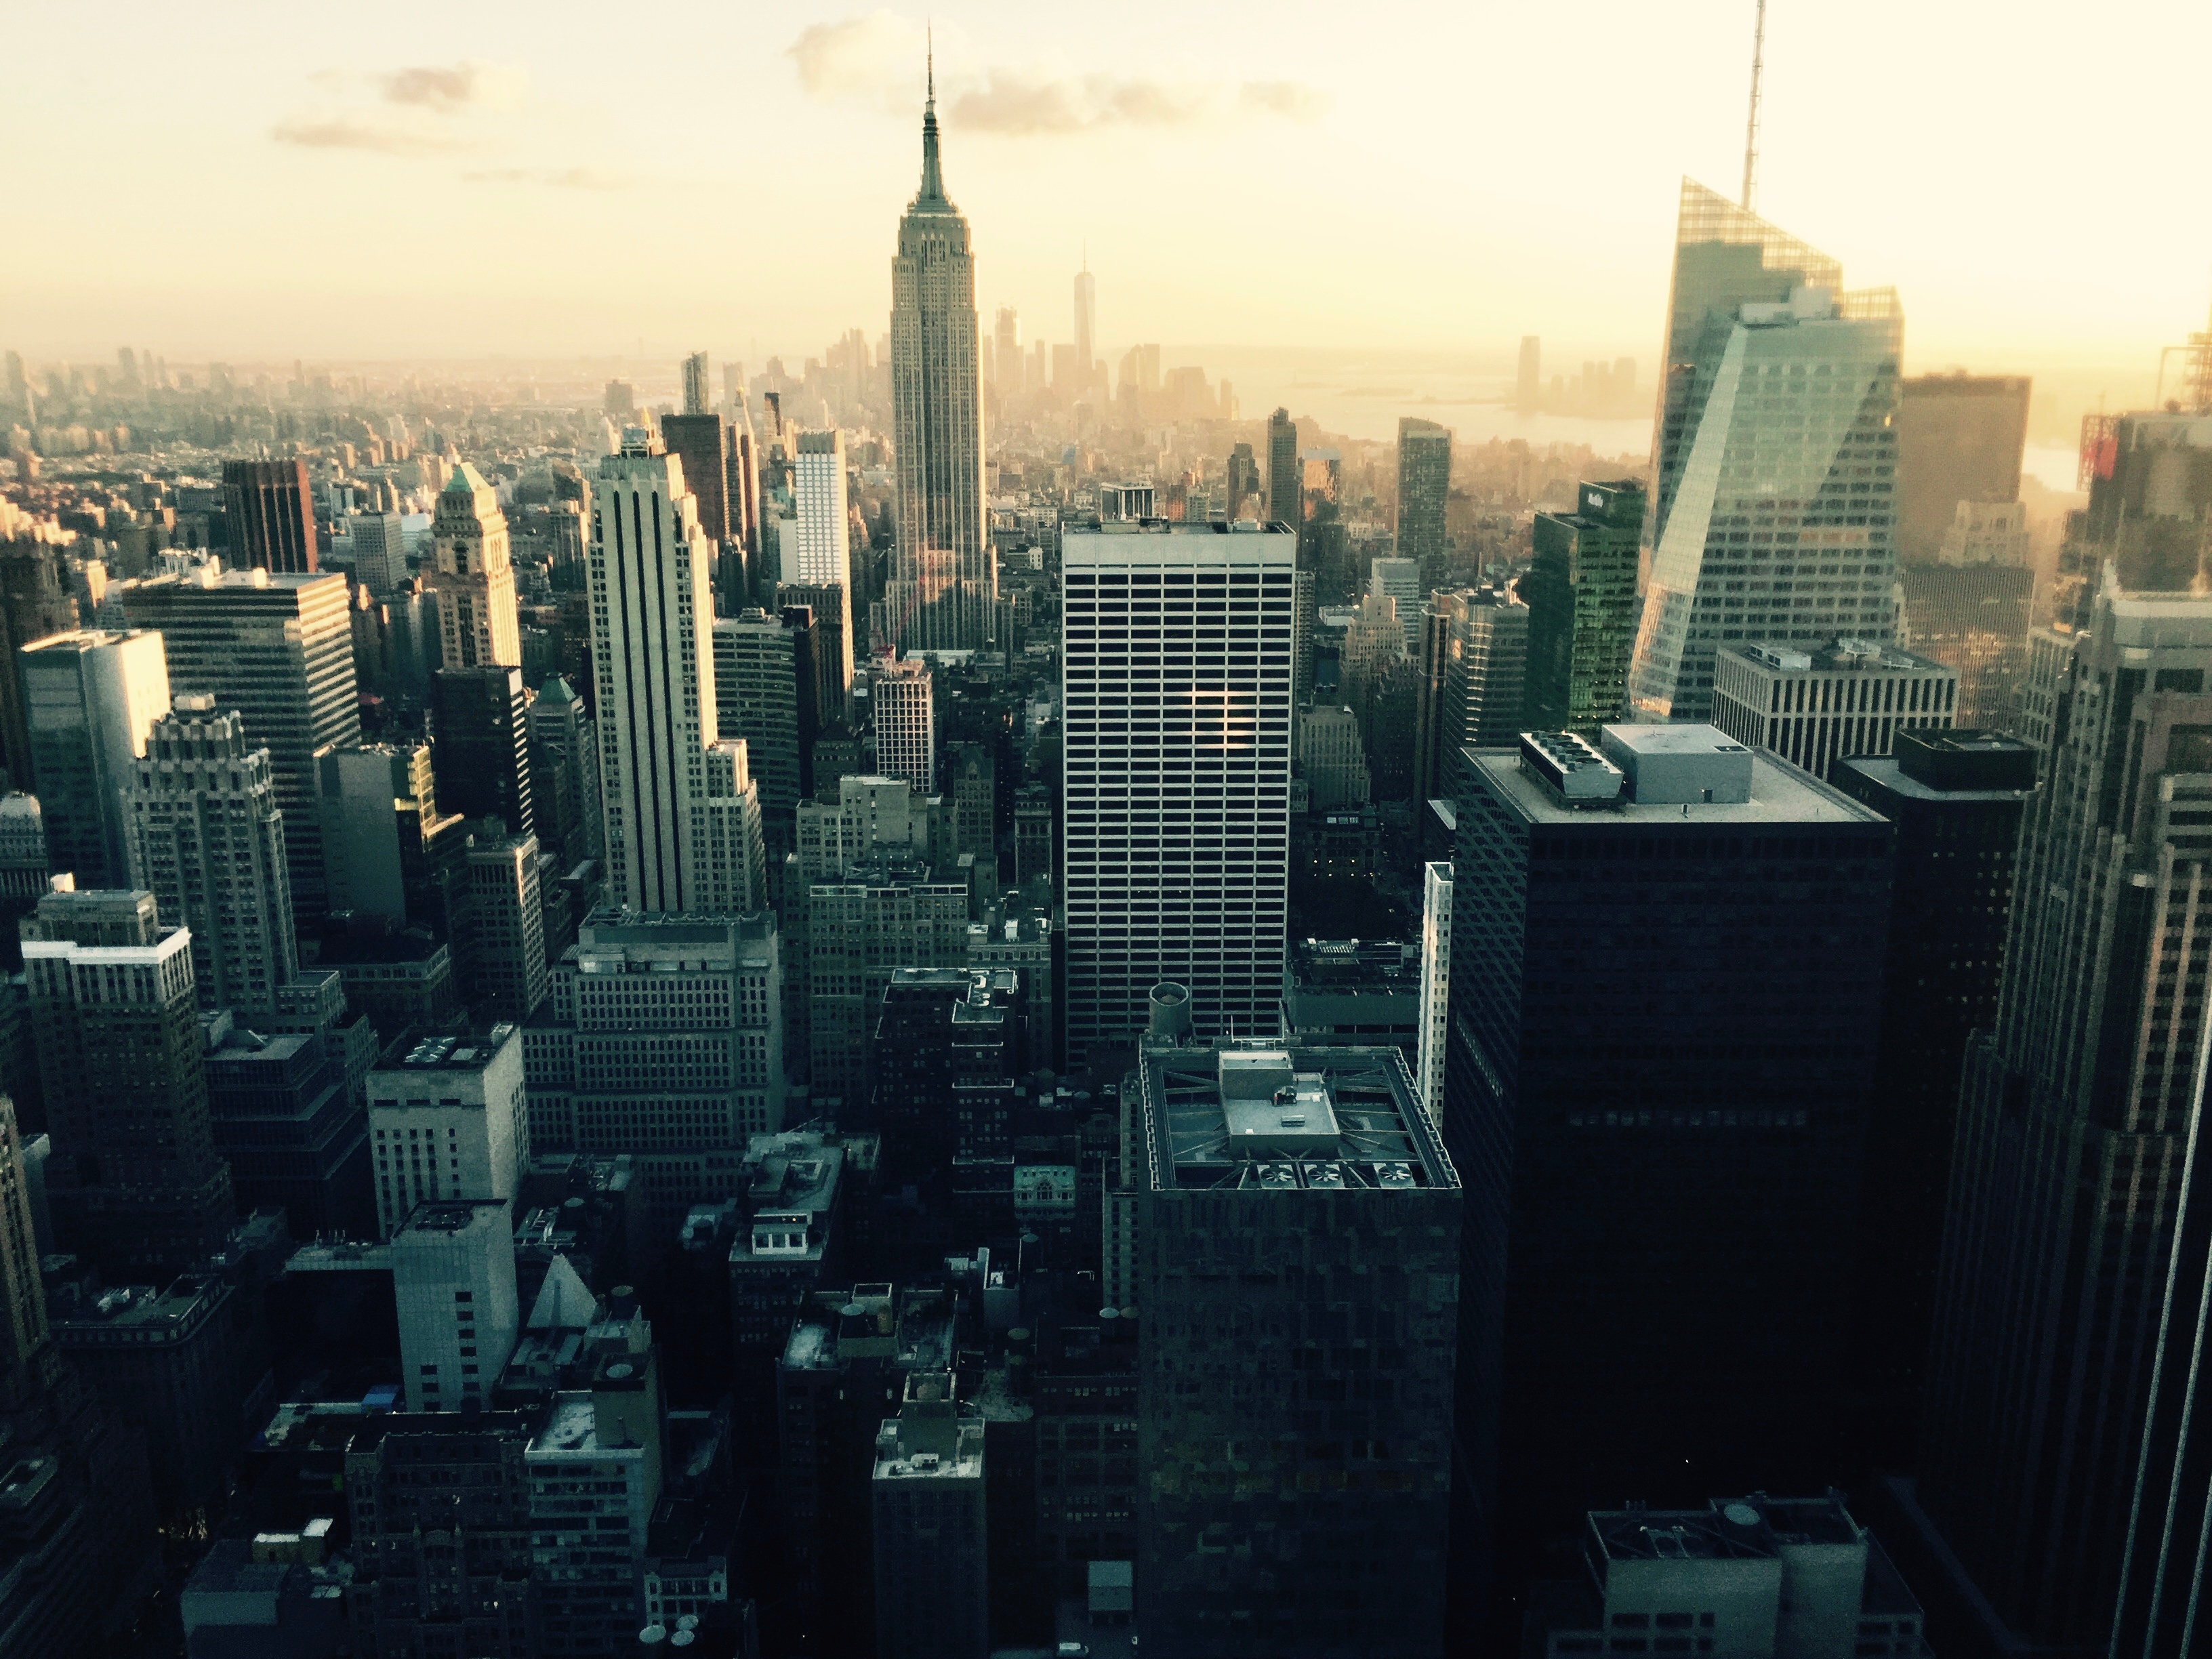
horizon, skyline, city, skyscraper, cityscape, downtown, dusk, evening, tower block, metropolis, urban area, atmospheric phenomenon, human settlement, atmosphere of earth, metropolitan area